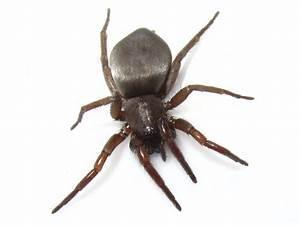
spider